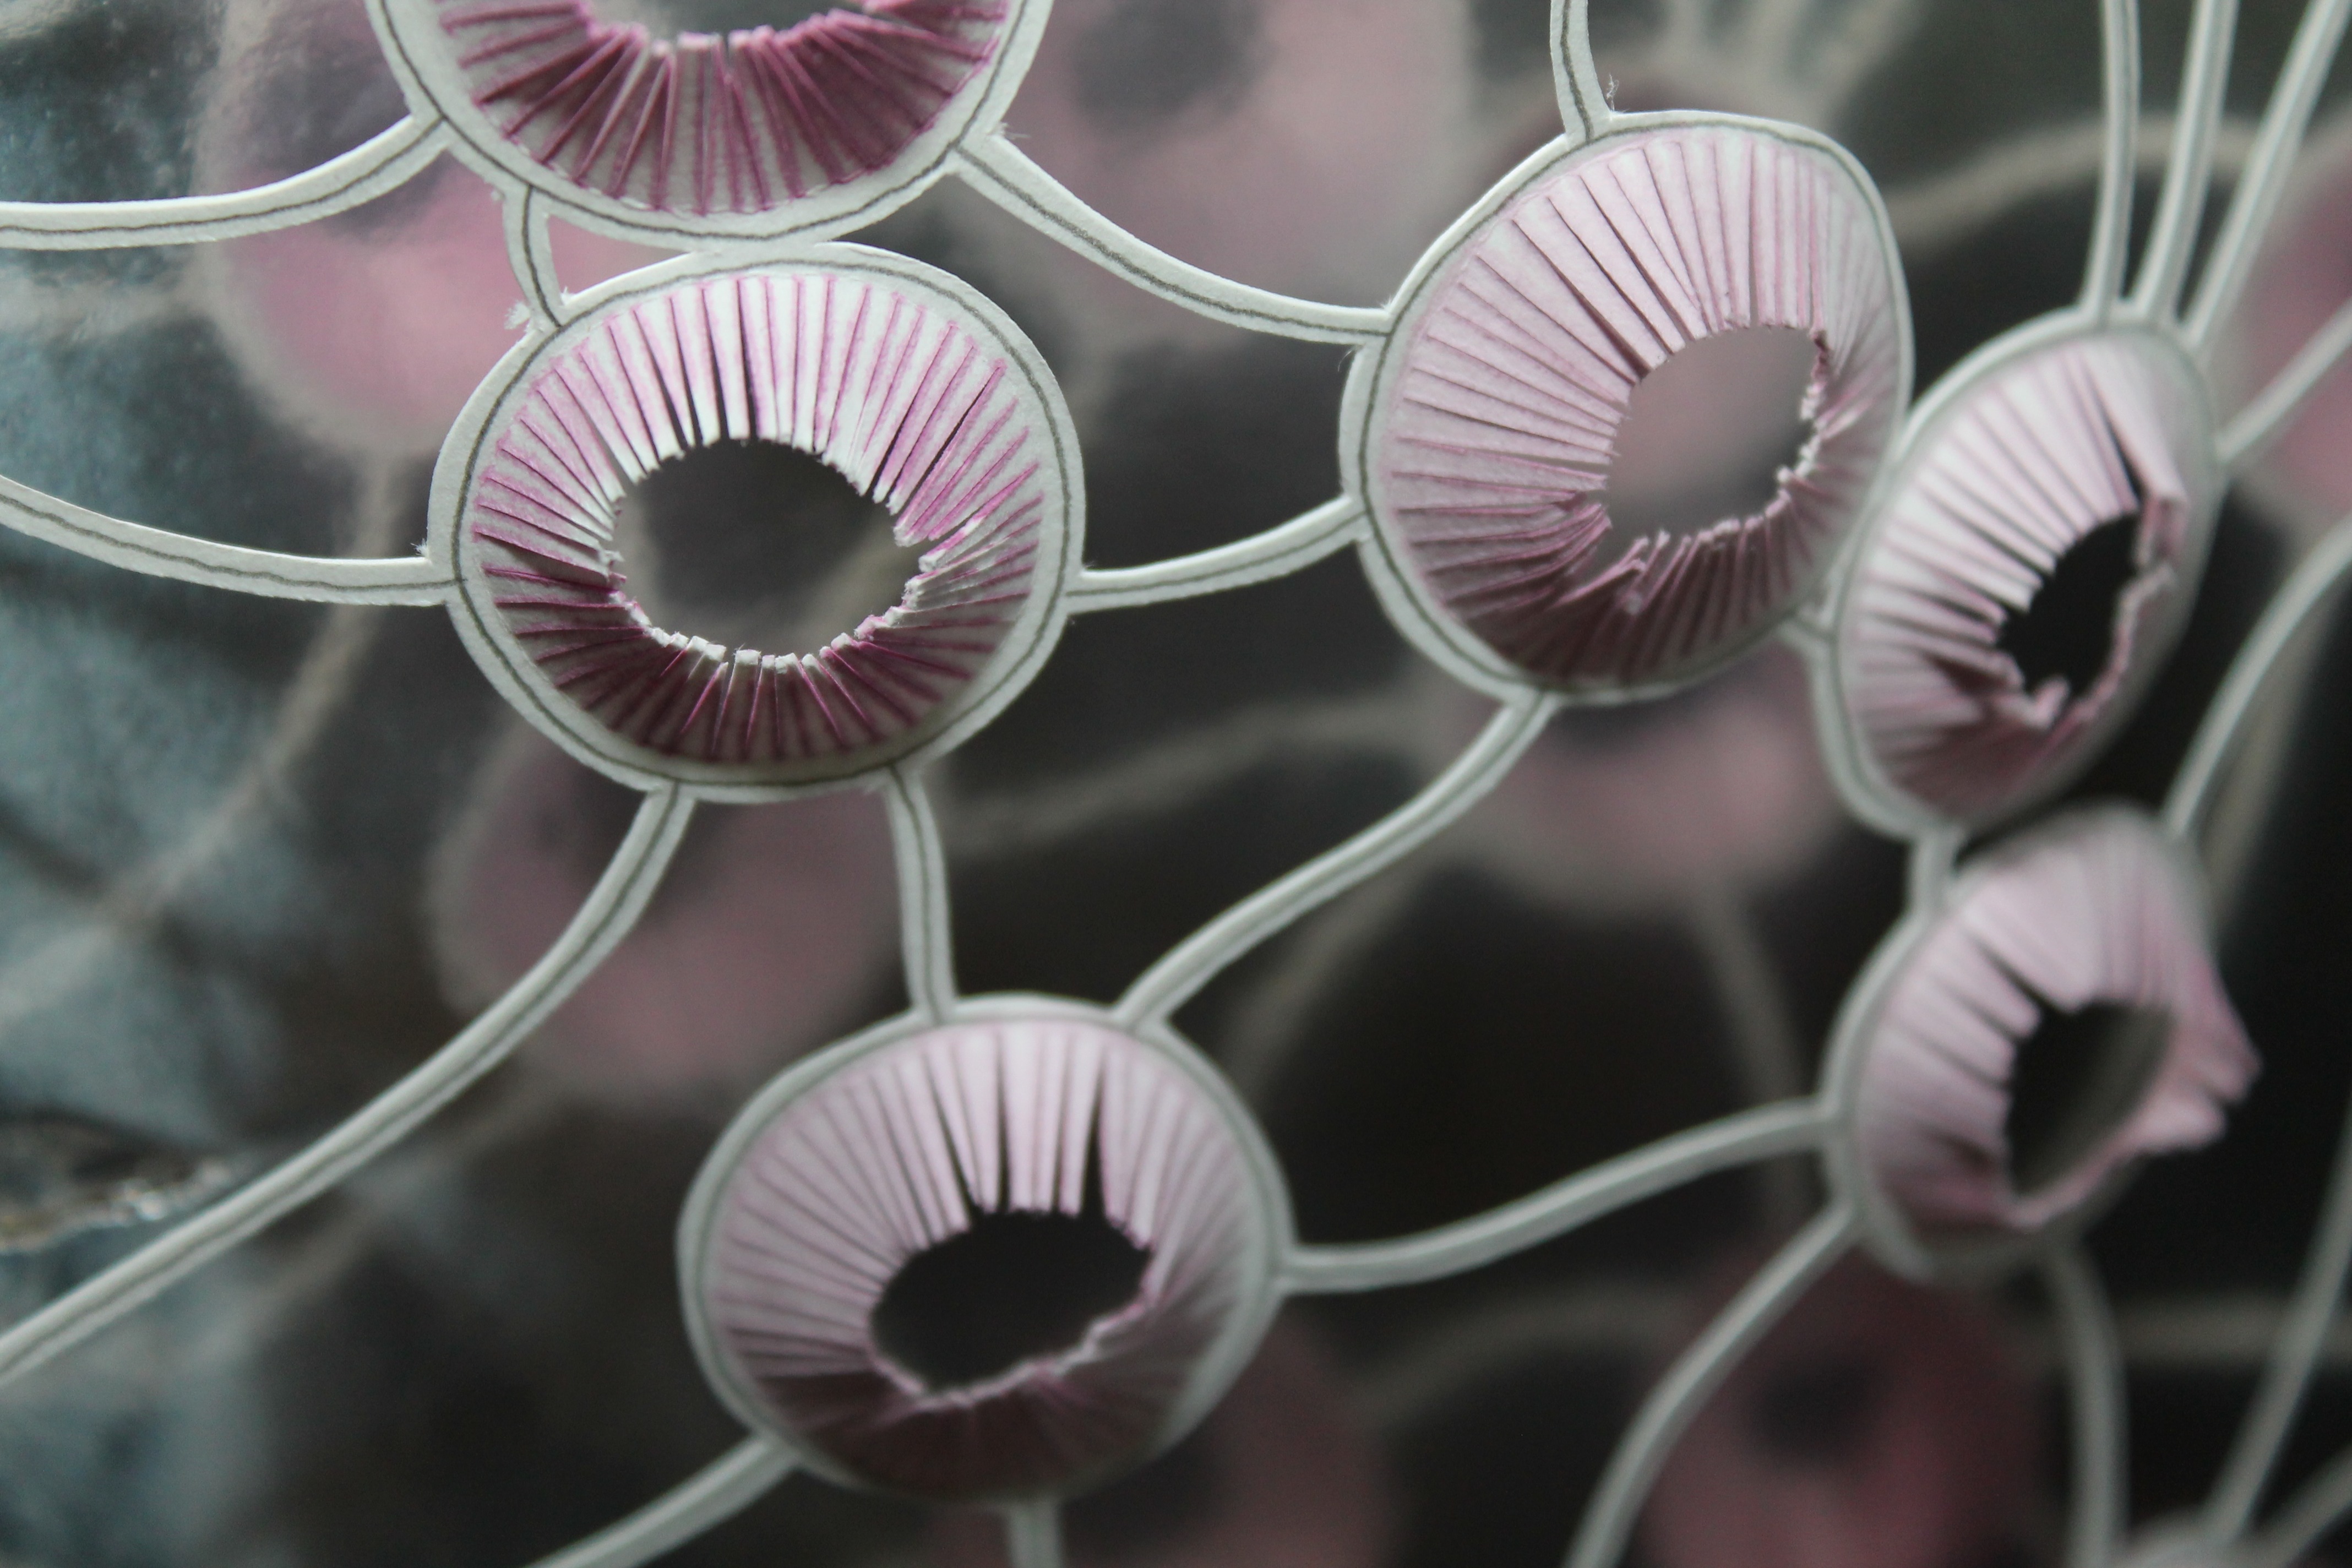
structure, plant, wheel, flower, petal, circle, braid, product, eyes, drawing, cuts, fine, network, macro photography, aircraft engine